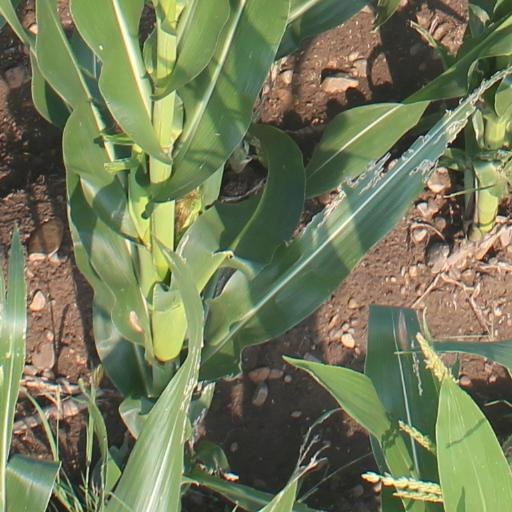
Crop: maize; corn